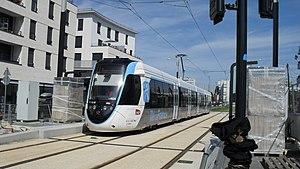
La liste des stations du tramway d'Île-de-France propose un aperçu des stations actuellement en service sur les lignes de tramway d'Île-de-France, en France. La première ligne a ouvert en 1992. L'ensemble des lignes, qui ne sont pas toutes en correspondance entre elles, comprend 204 stations, depuis le 14 décembre 2019, date d'extension de la ligne 4 du tramway d'Île-de-France.